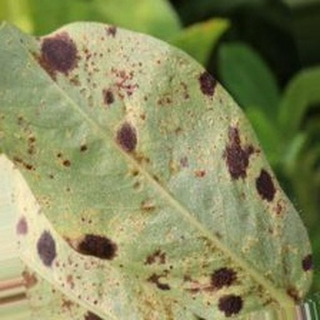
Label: groundnut_rust